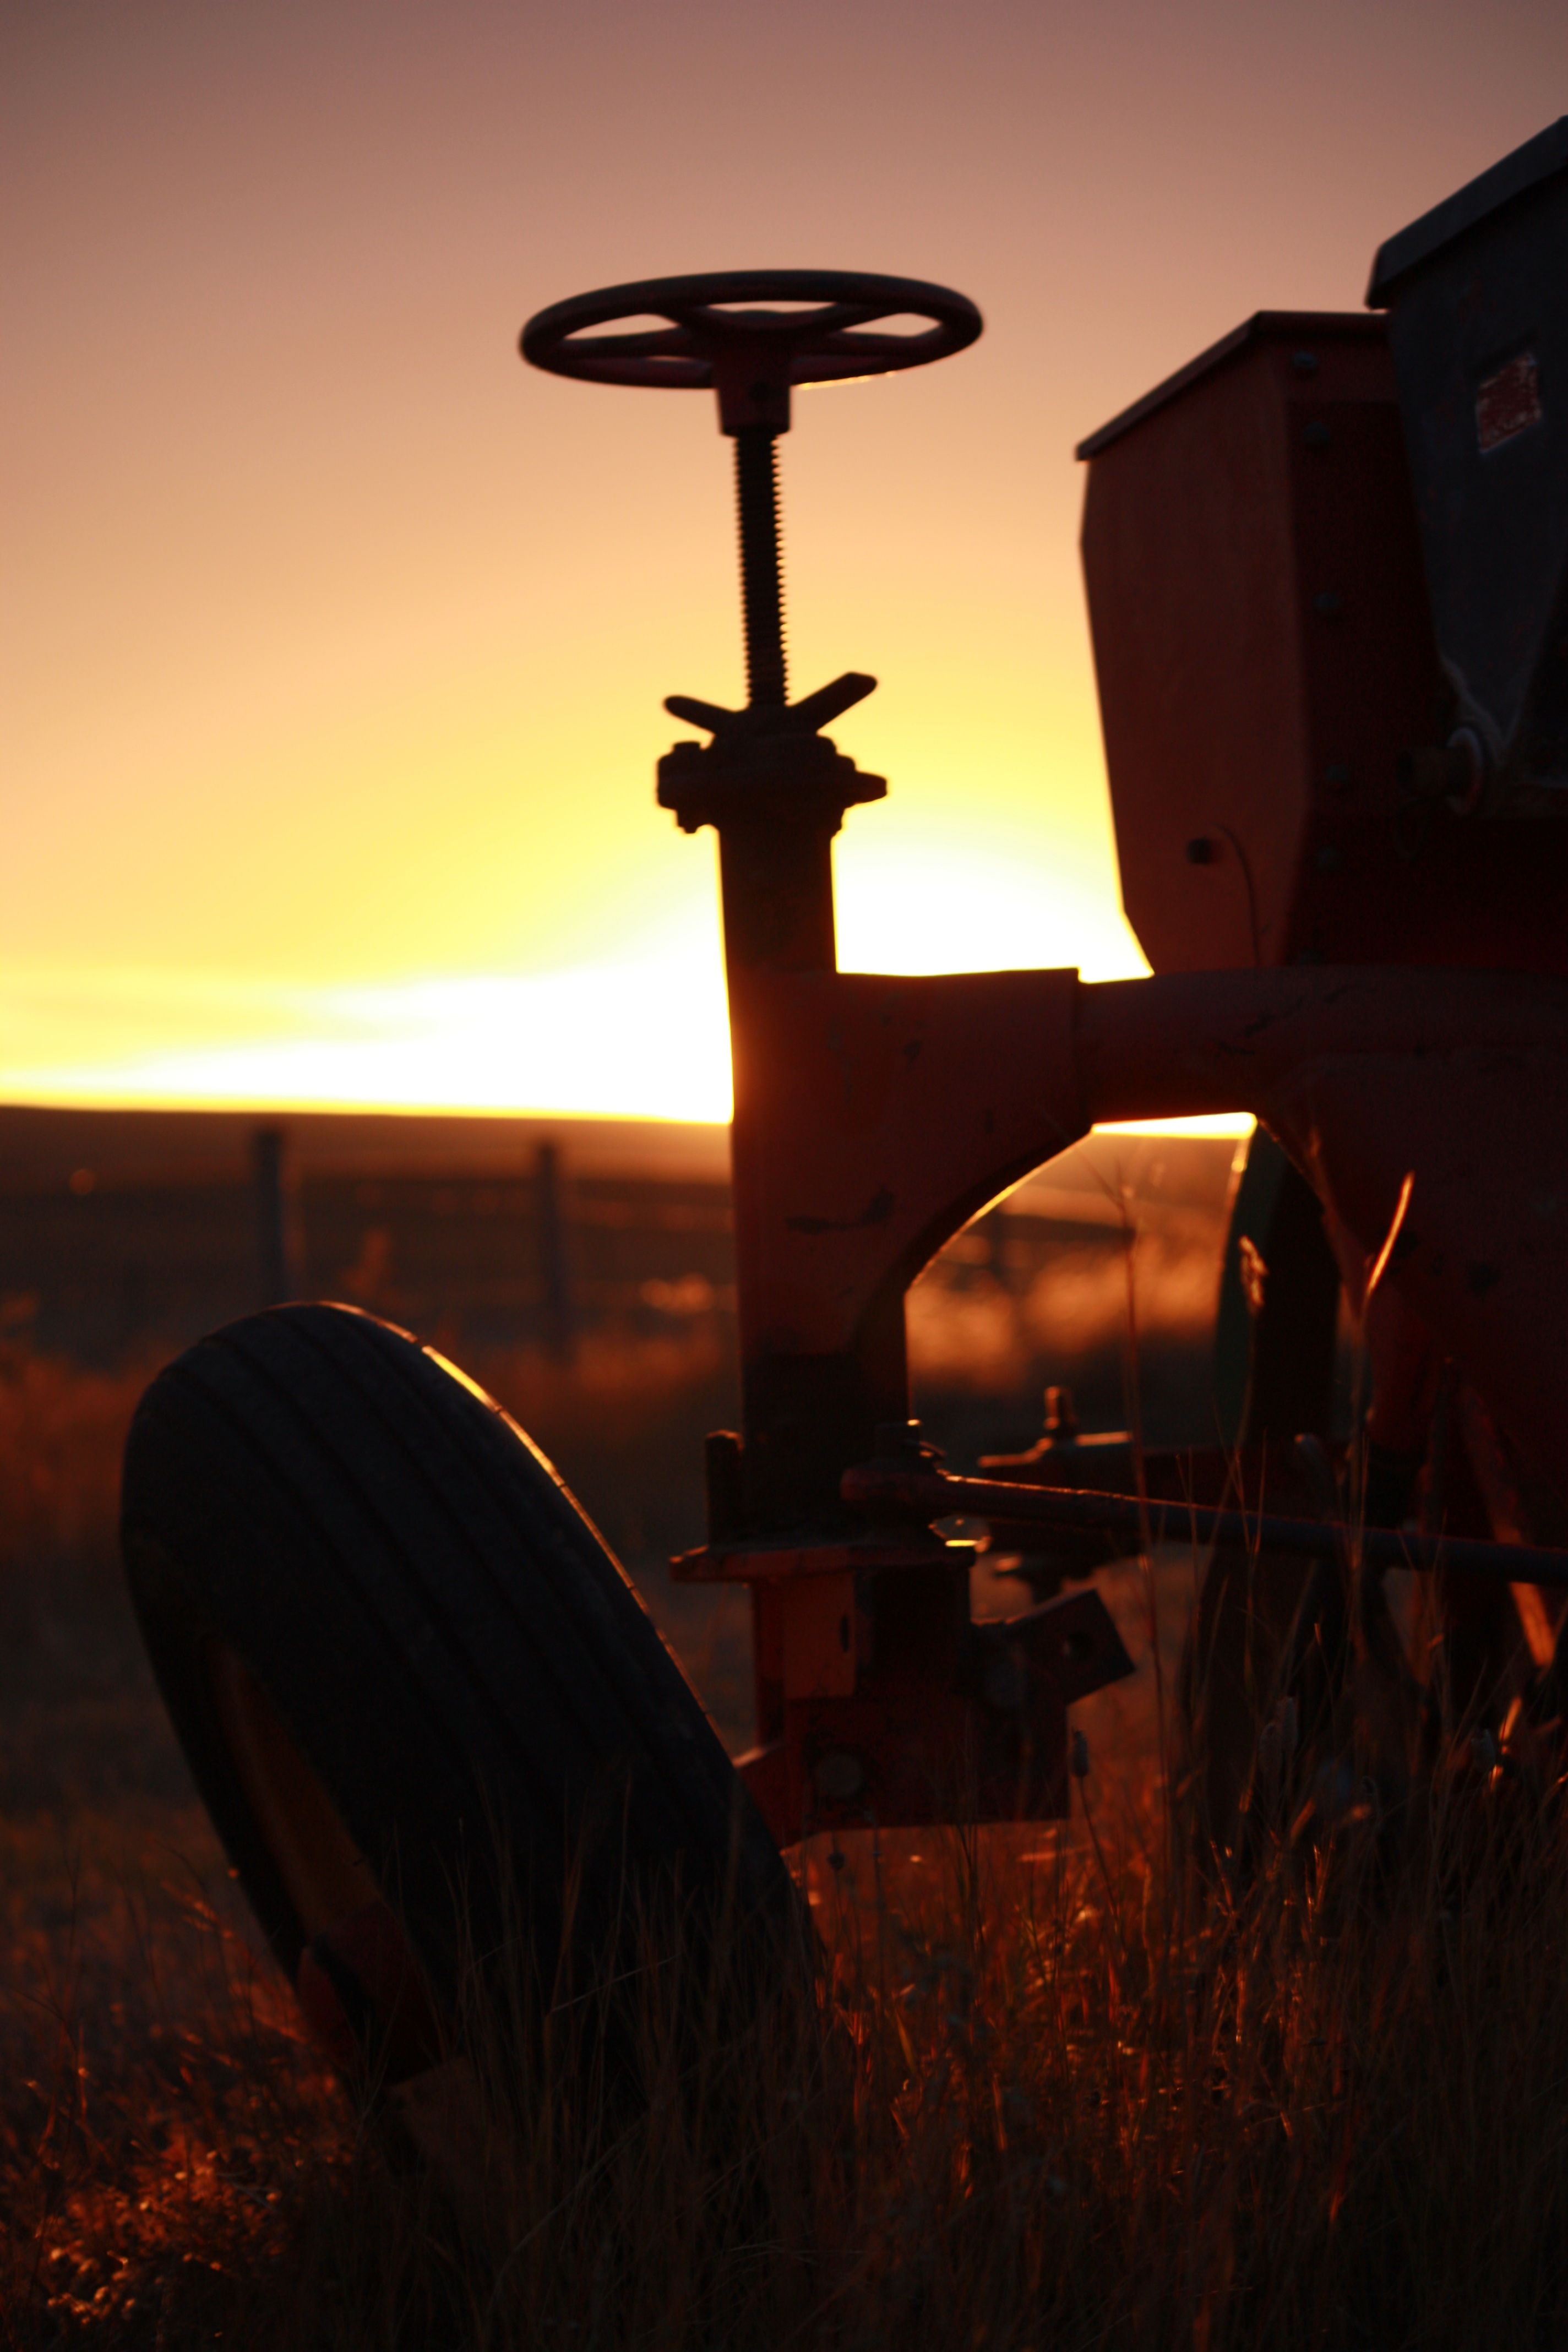
silhouette, light, sun, sunrise, sunset, farm, night, countryside, morning, dawn, land, dusk, evening, rural, reflection, farming, harvest, darkness, street light, agriculture, lighting, farmland, agricultural